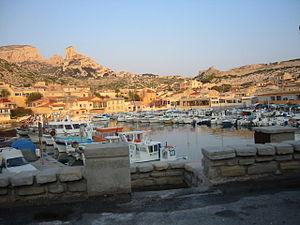
Les Goudes est un quartier et un port de Marseille du 8ᵉ arrondissement de Marseille, à la porte sud de la ville et du parc national des Calanques, au bout de la route sans issue des Goudes, surnommé le bout du monde marseillais, avec son petit port de pêche traditionnel, institutionnel, et historique dans un décor spectaculaire, pittoresque et préservé de calanques au bord de la Méditerranée.